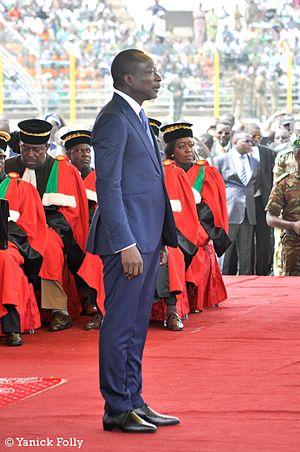
Photo prise au Stade Charles de Gaulle
Patrice Talon, né le 1ᵉʳ mai 1958 à Ouidah, est un homme d'affaires et homme d'État béninois, président de la République depuis le 6 avril 2016.